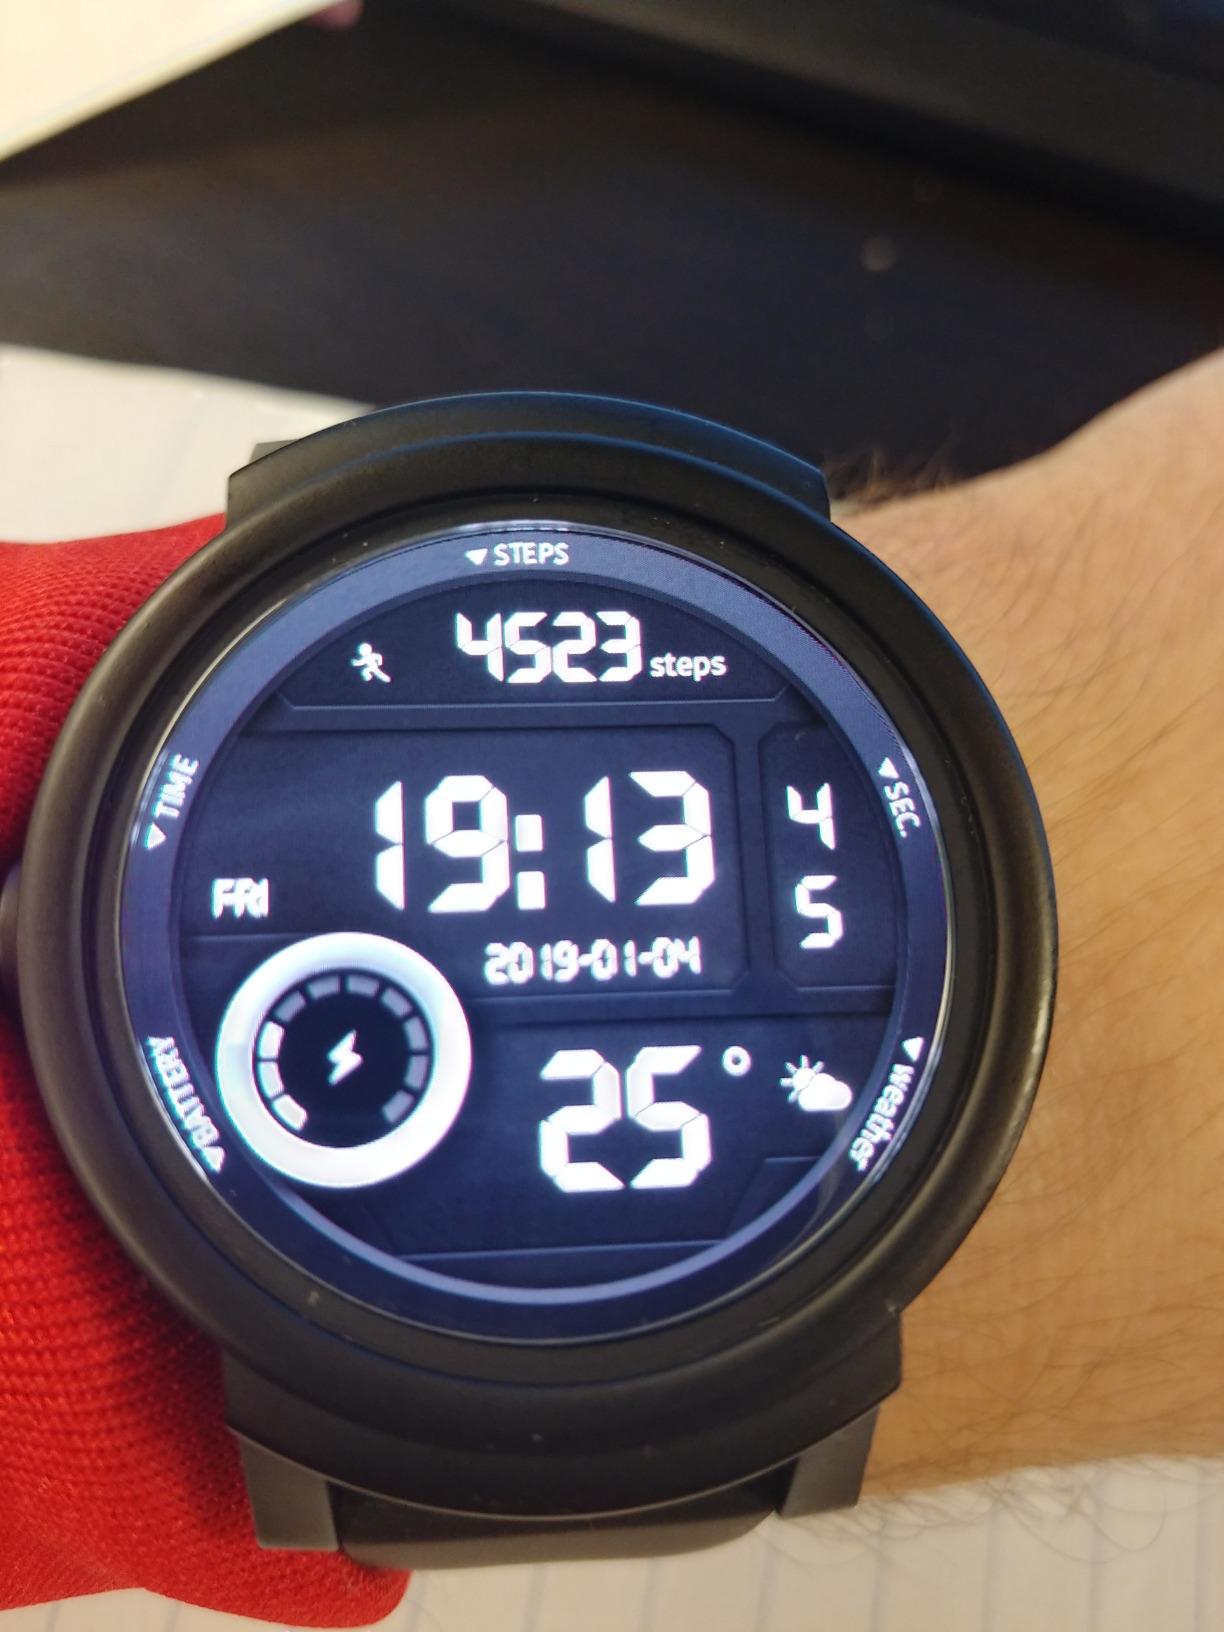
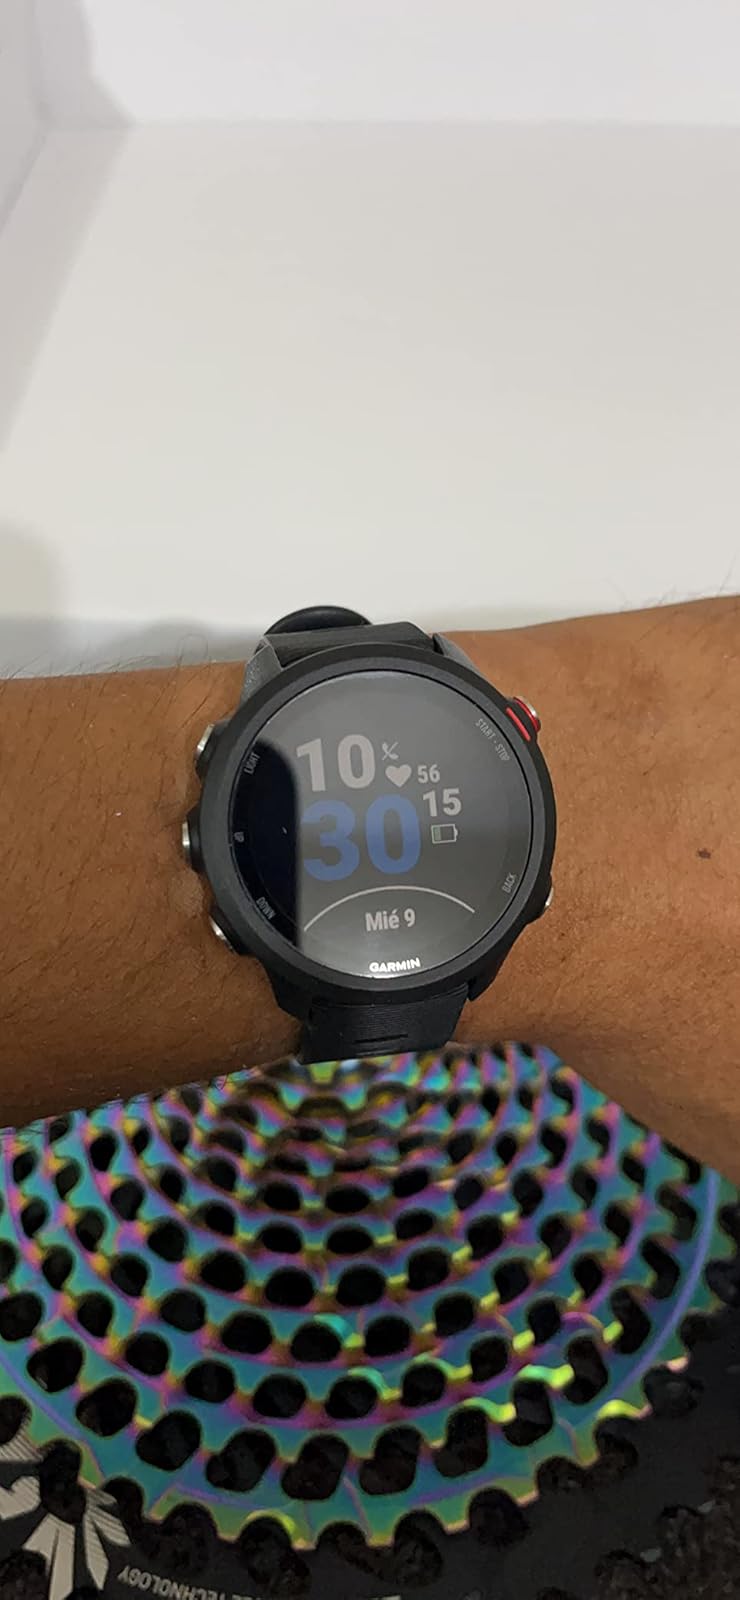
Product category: smartwatch
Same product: no